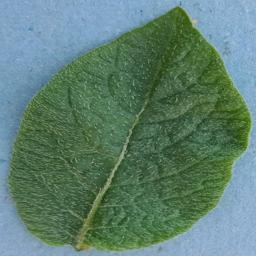
Label: Potato___Healthy